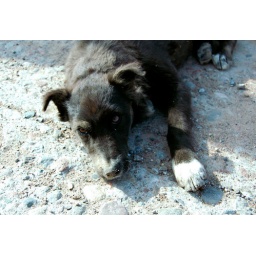
Meeting with dog in mountains